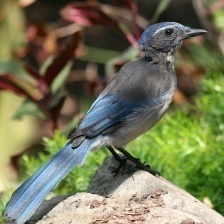
Species: CHARA DE COLLAR
Scientific name: CYANOLYCA ARMILLATA